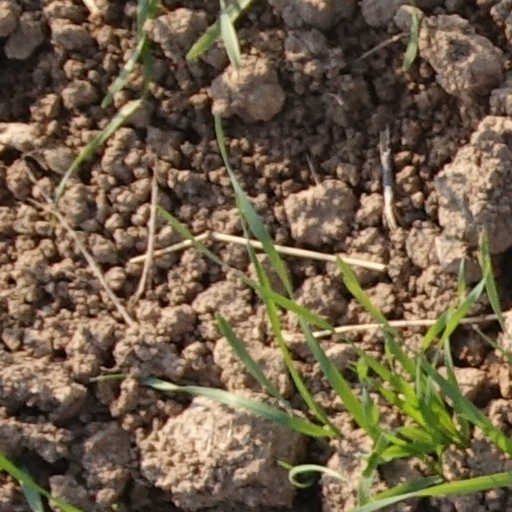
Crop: wheat